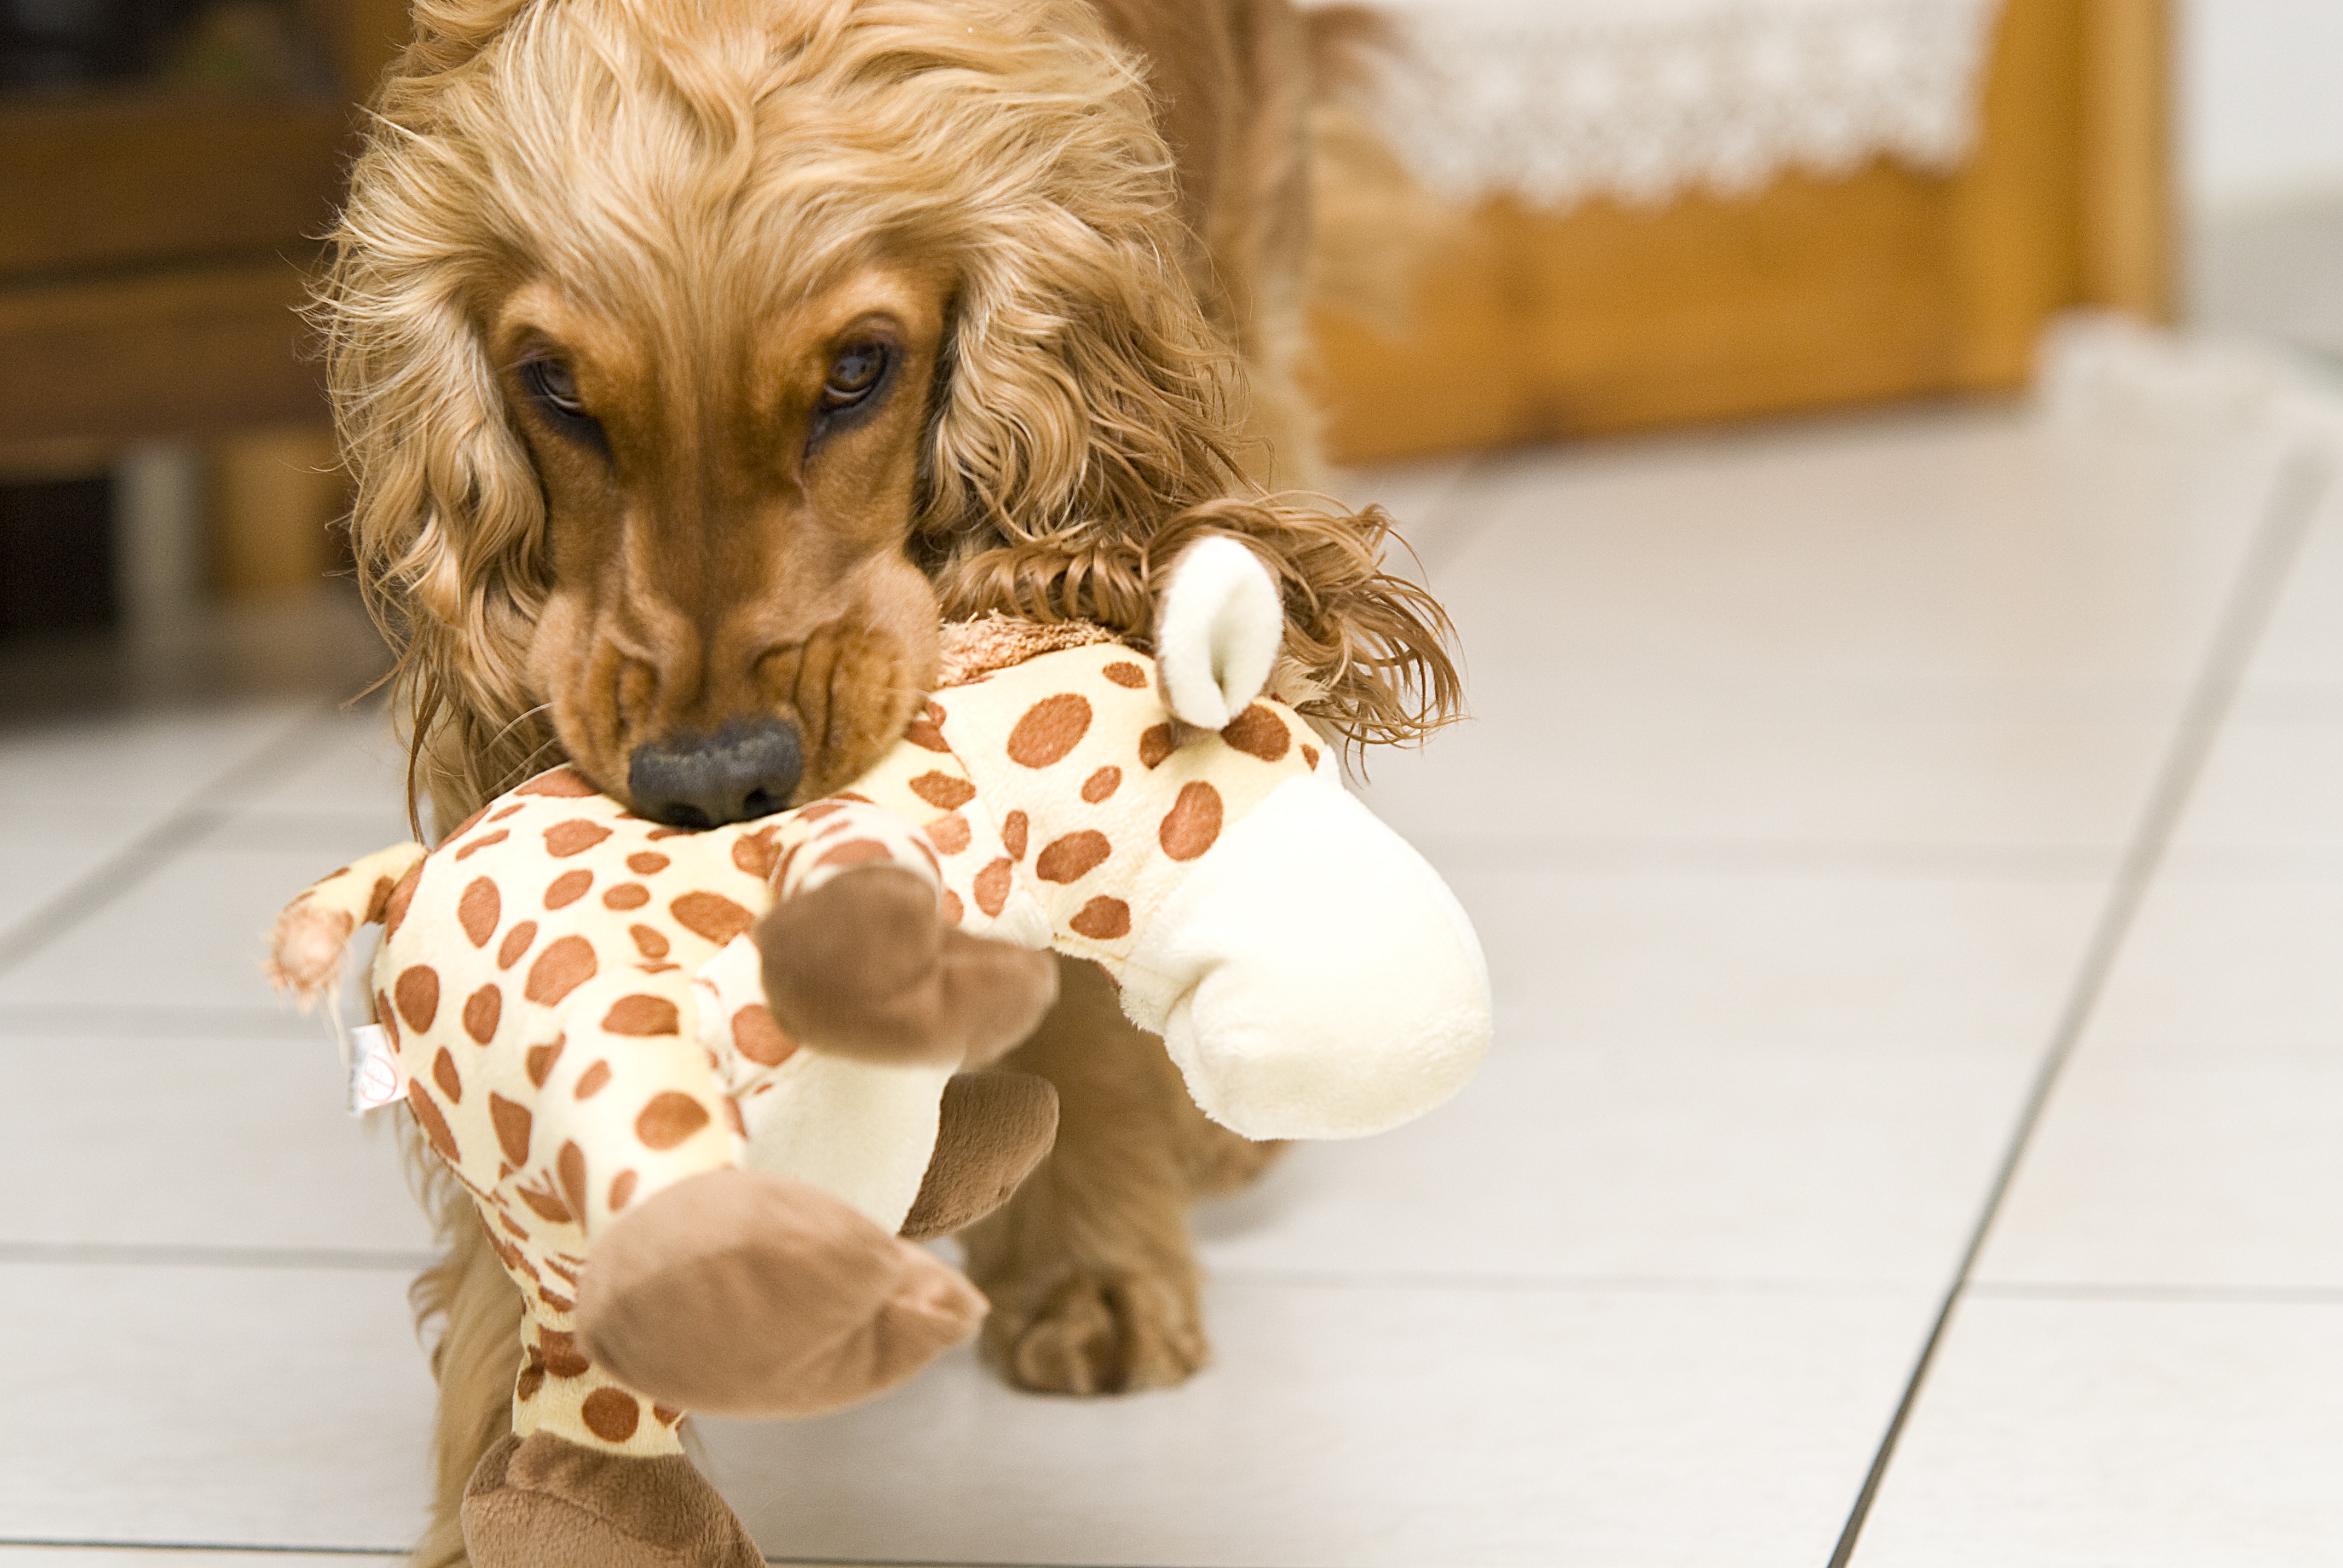
game, puppy, dog, mammal, snowman, dog like mammal, dog crossbreeds